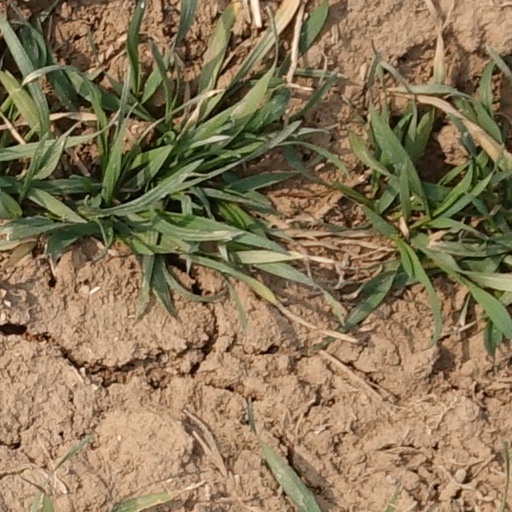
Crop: wheat